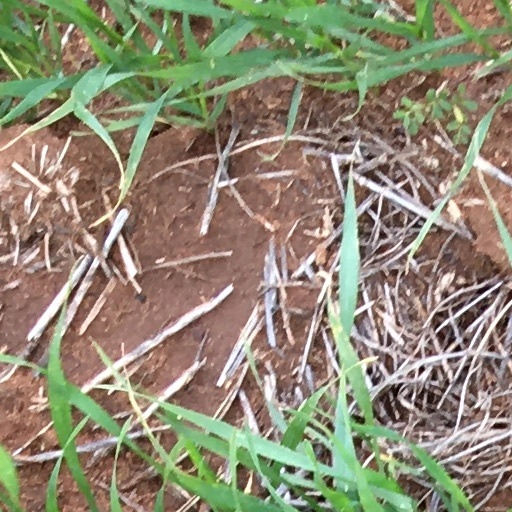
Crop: wheat